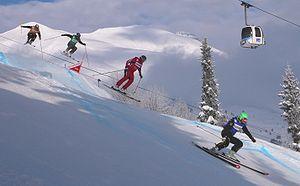
Coupe du Monde de Skicross aux Contamines-Montjoie